Willys MB

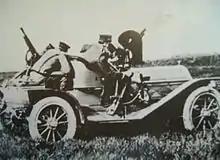
Colonel Davidson anti-aircraft semi-armored Cadillac, 1909

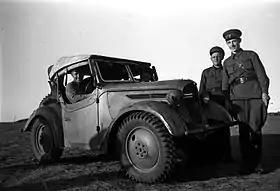
Japan-fielded 1935 Kurogane Type 95 4×4 scout car (captured at the 1939 Battle of Khalkhin Gol)

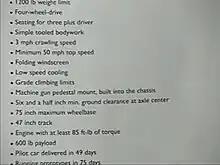
Initial ton truck specifications (Ordnance Technical Committee; 1940)

At the same time, the arrival and growing use of automobiles led to various individuals pioneering vehicle trips across the U.S., followed by the first transcontinental trips by convoys of vehicles. After the U.S. Army purchased its first truck in 1907, of 5-ton payload capacity, in the late summer of 1913, the Army Medical and Quartermaster Corps (QC) took a -ton QC field-truck, on a multi-leg experimental trek through Alaska for the state's Road Commission—both to try the truck's bad-road supply and maintenance abilities as well as test the state of several important overland connections in the rough territory. 1915 followed the first successful transcontinental motor convoy, traveling the entire Lincoln Highway, from New York City to the Panama–Pacific World Exhibition in San Francisco, taking four months—for making a film about it. Starting in 1916, the Quartermaster Corps was servicing over 100 "motor trucks," of as many as 27 "varieties"; and in March that year, the U.S. Army decided to form its first two motor companies, to be used immediately in the Pancho Villa Expedition in Mexico, starting 14 March 1916. One company got 27 four-wheel drive, 2ton, Jeffery off-road Quad trucks. The other got 27 heavy-duty, 1ton, long wheelbase, rear-wheel drive White trucks. The U.S. War Department procured the vehicles as rolling chassis, which the manufacturers had to expedite to El Paso, Texas. The wagon bodies for the chassis came from the Quartermaster Depot. The most suitable truck capacity found by the Quartermaster General for Army use to be 1ton, matching both the country roads nature, the strength of bridges, as well as the existing troop supply system, at the time also using standard 1ton, four-mule wagons.